Kingdom of Sine

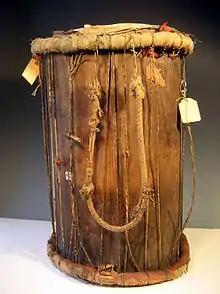
19th-century "junjung" from Sine.

The actual foundation date of the Kingdom of Sine is unclear, but in the 13th or 14th century Mandinka migrants entered the area from the southeast. They were led by a matrilinial clan known as the Gelwar. Father Henry Gravrand reports an oral tradition that one Maad a Sinig Maysa Wali Jaxateh Manneh fled with his family from Kaabu following a battle in 1335 which he calls the Battle of Troubang, "troubang" meaning "genocide" ; "to wipe out"; or "to annihilate" a family, clan, or people. Charles Becker pointed out that Gravrand actually described the 1867 (or 1865) Battle of Kansala, although he as well as Senegalese historians Babacar Sedikh Diouf and Biram Ngom agree that the Guelowar dynasty, offshoots of the Ñaanco dynasty of Kaabu, had lost a dynastic struggle there, forcing them to seek refuge in Sine.